Ecosystem engineer

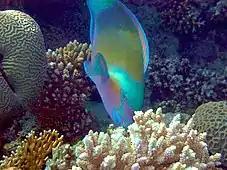
Parrotfish

In marine environments, filter feeders and plankton are ecosystem engineers because they alter turbidity and light penetration, controlling the depth at which photosynthesis can occur. This in turn limits the primary productivity of benthic and pelagic habitats and influences consumption patterns between trophic groups.